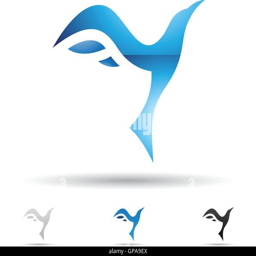
vector illustration of abstract icons based on the letter y